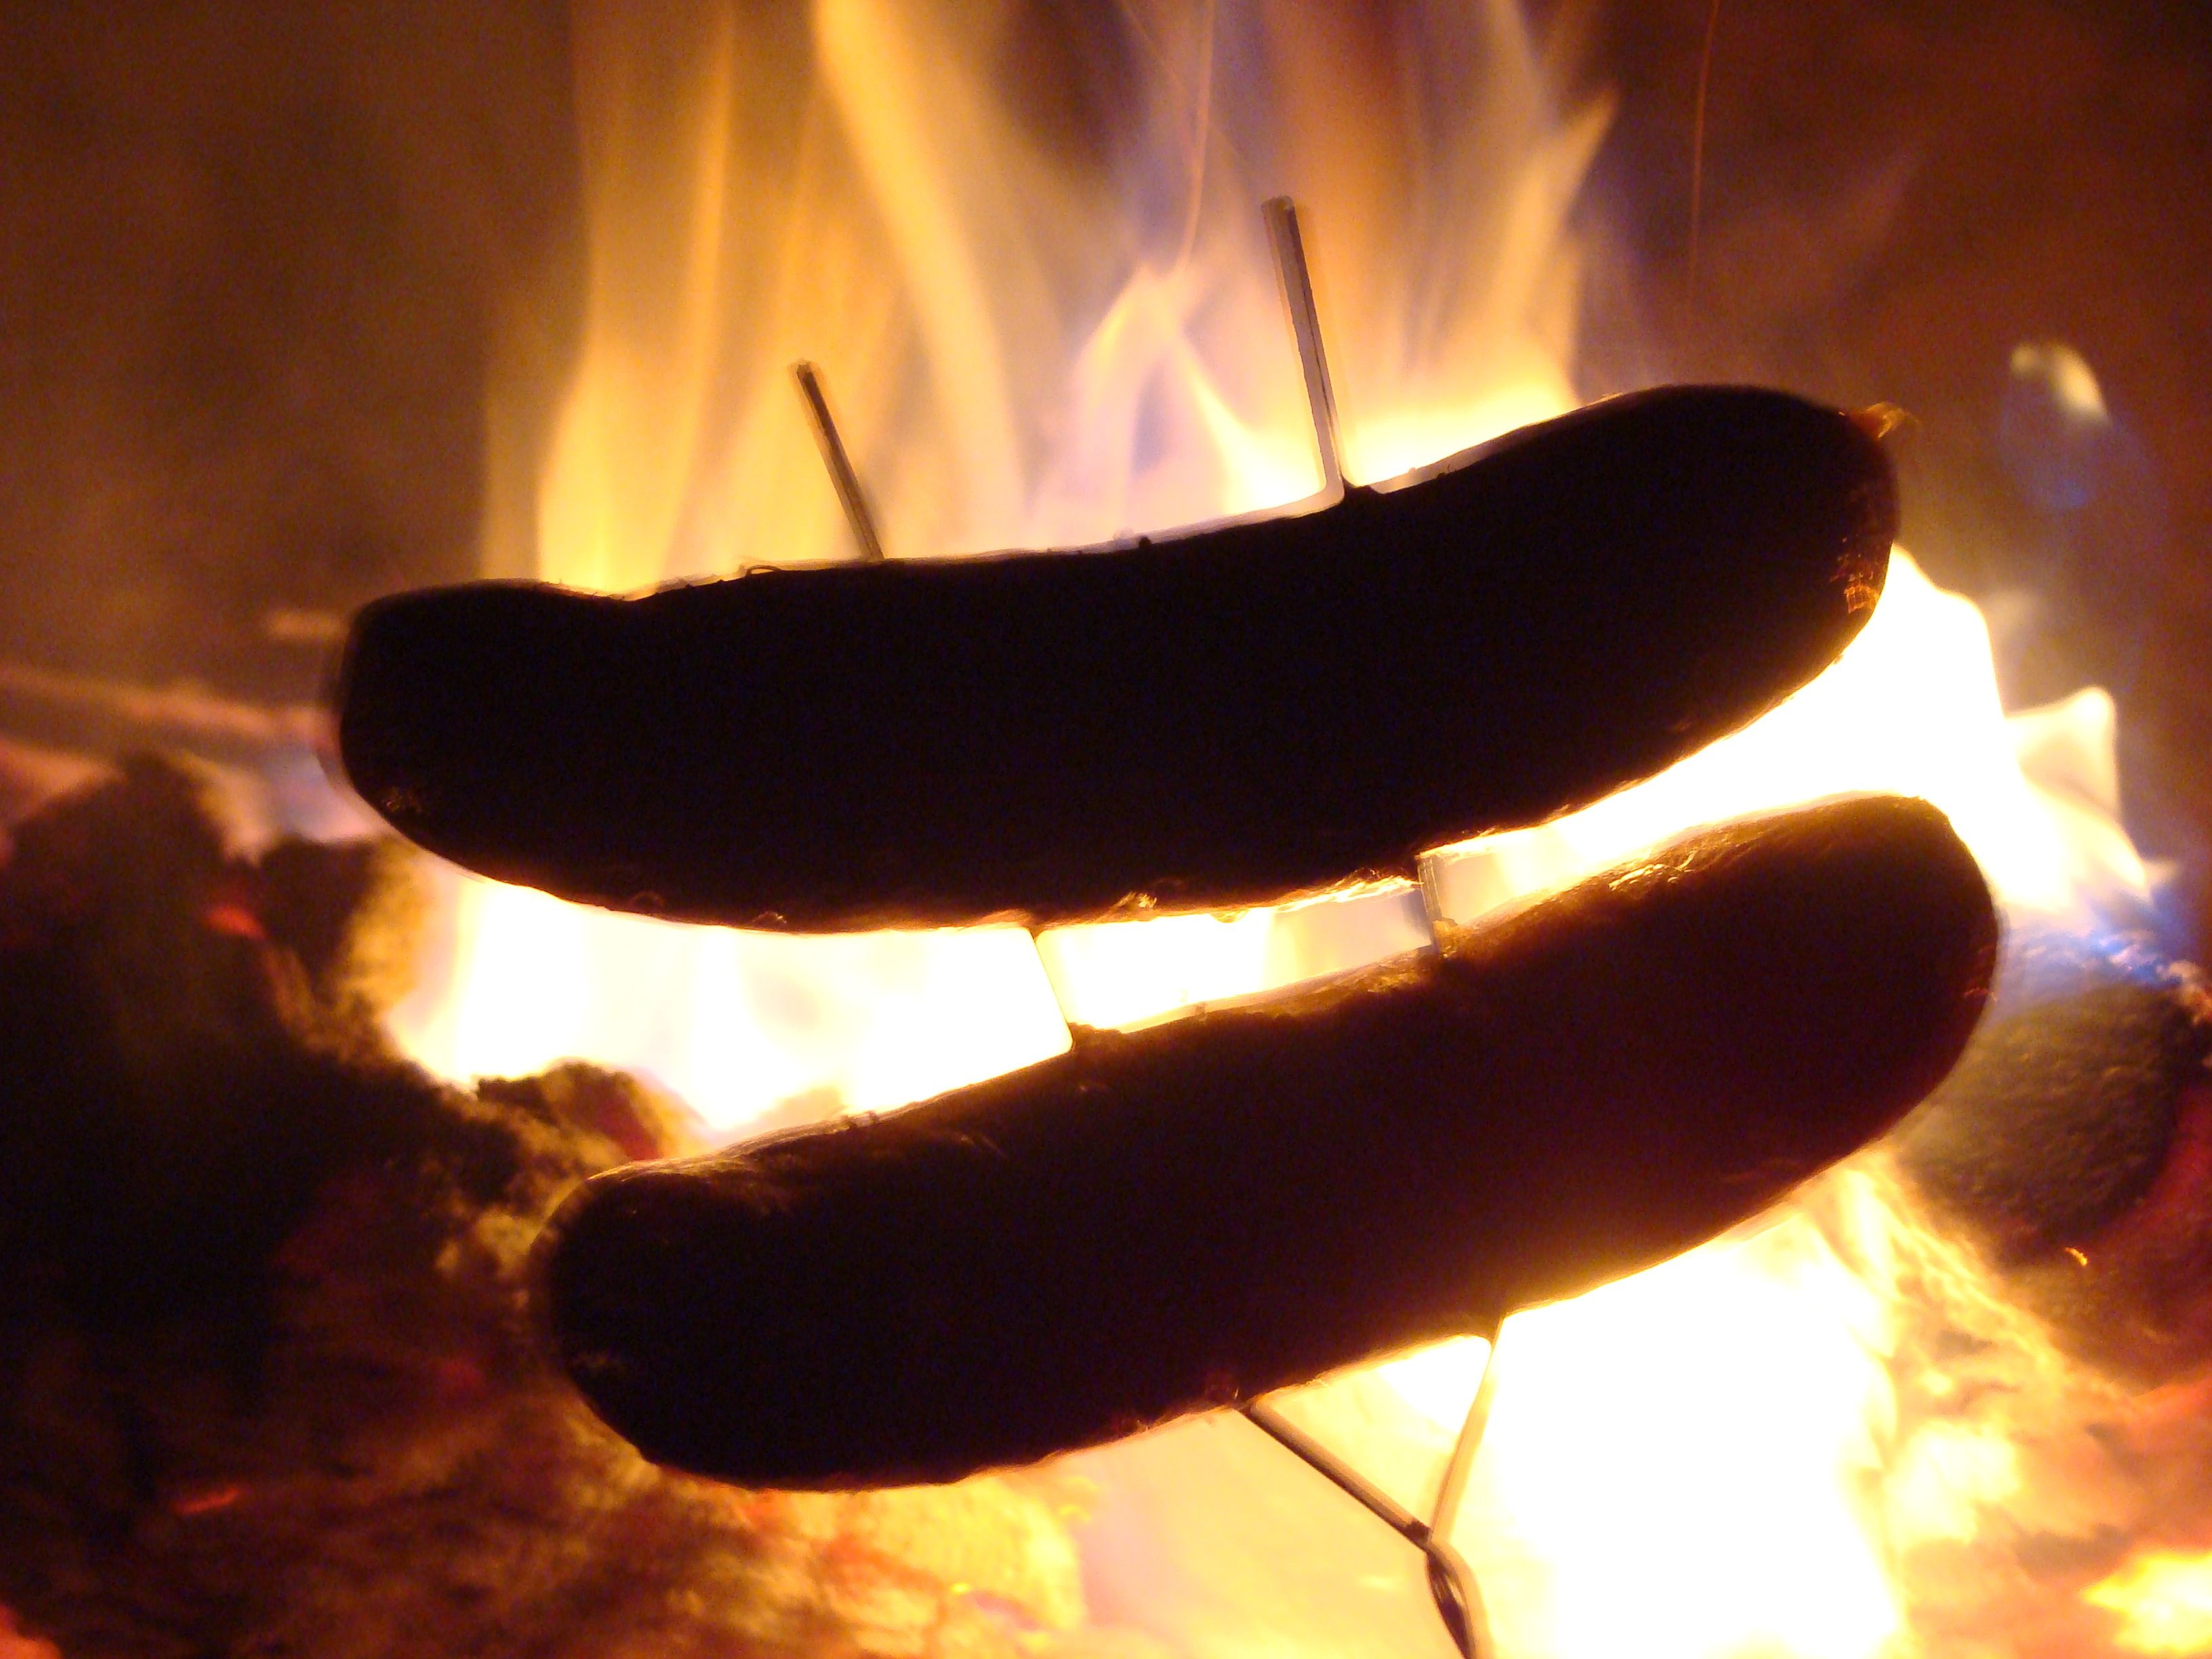
fork, light, wood, sparkler, roast, food, cooking, flame, fire, darkness, lighting, bonfire, outdoors, hotdog, flames, hot dog, bratwurst, wiener, poi, tines, frankfurter